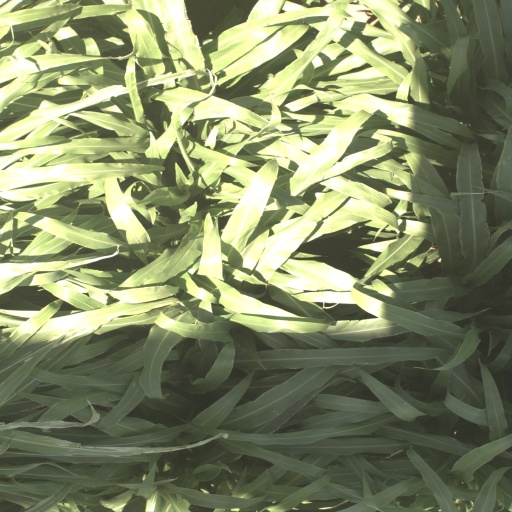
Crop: sorghum